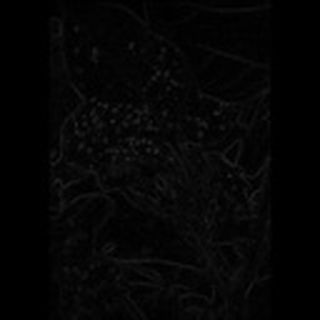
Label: cotton_aphids